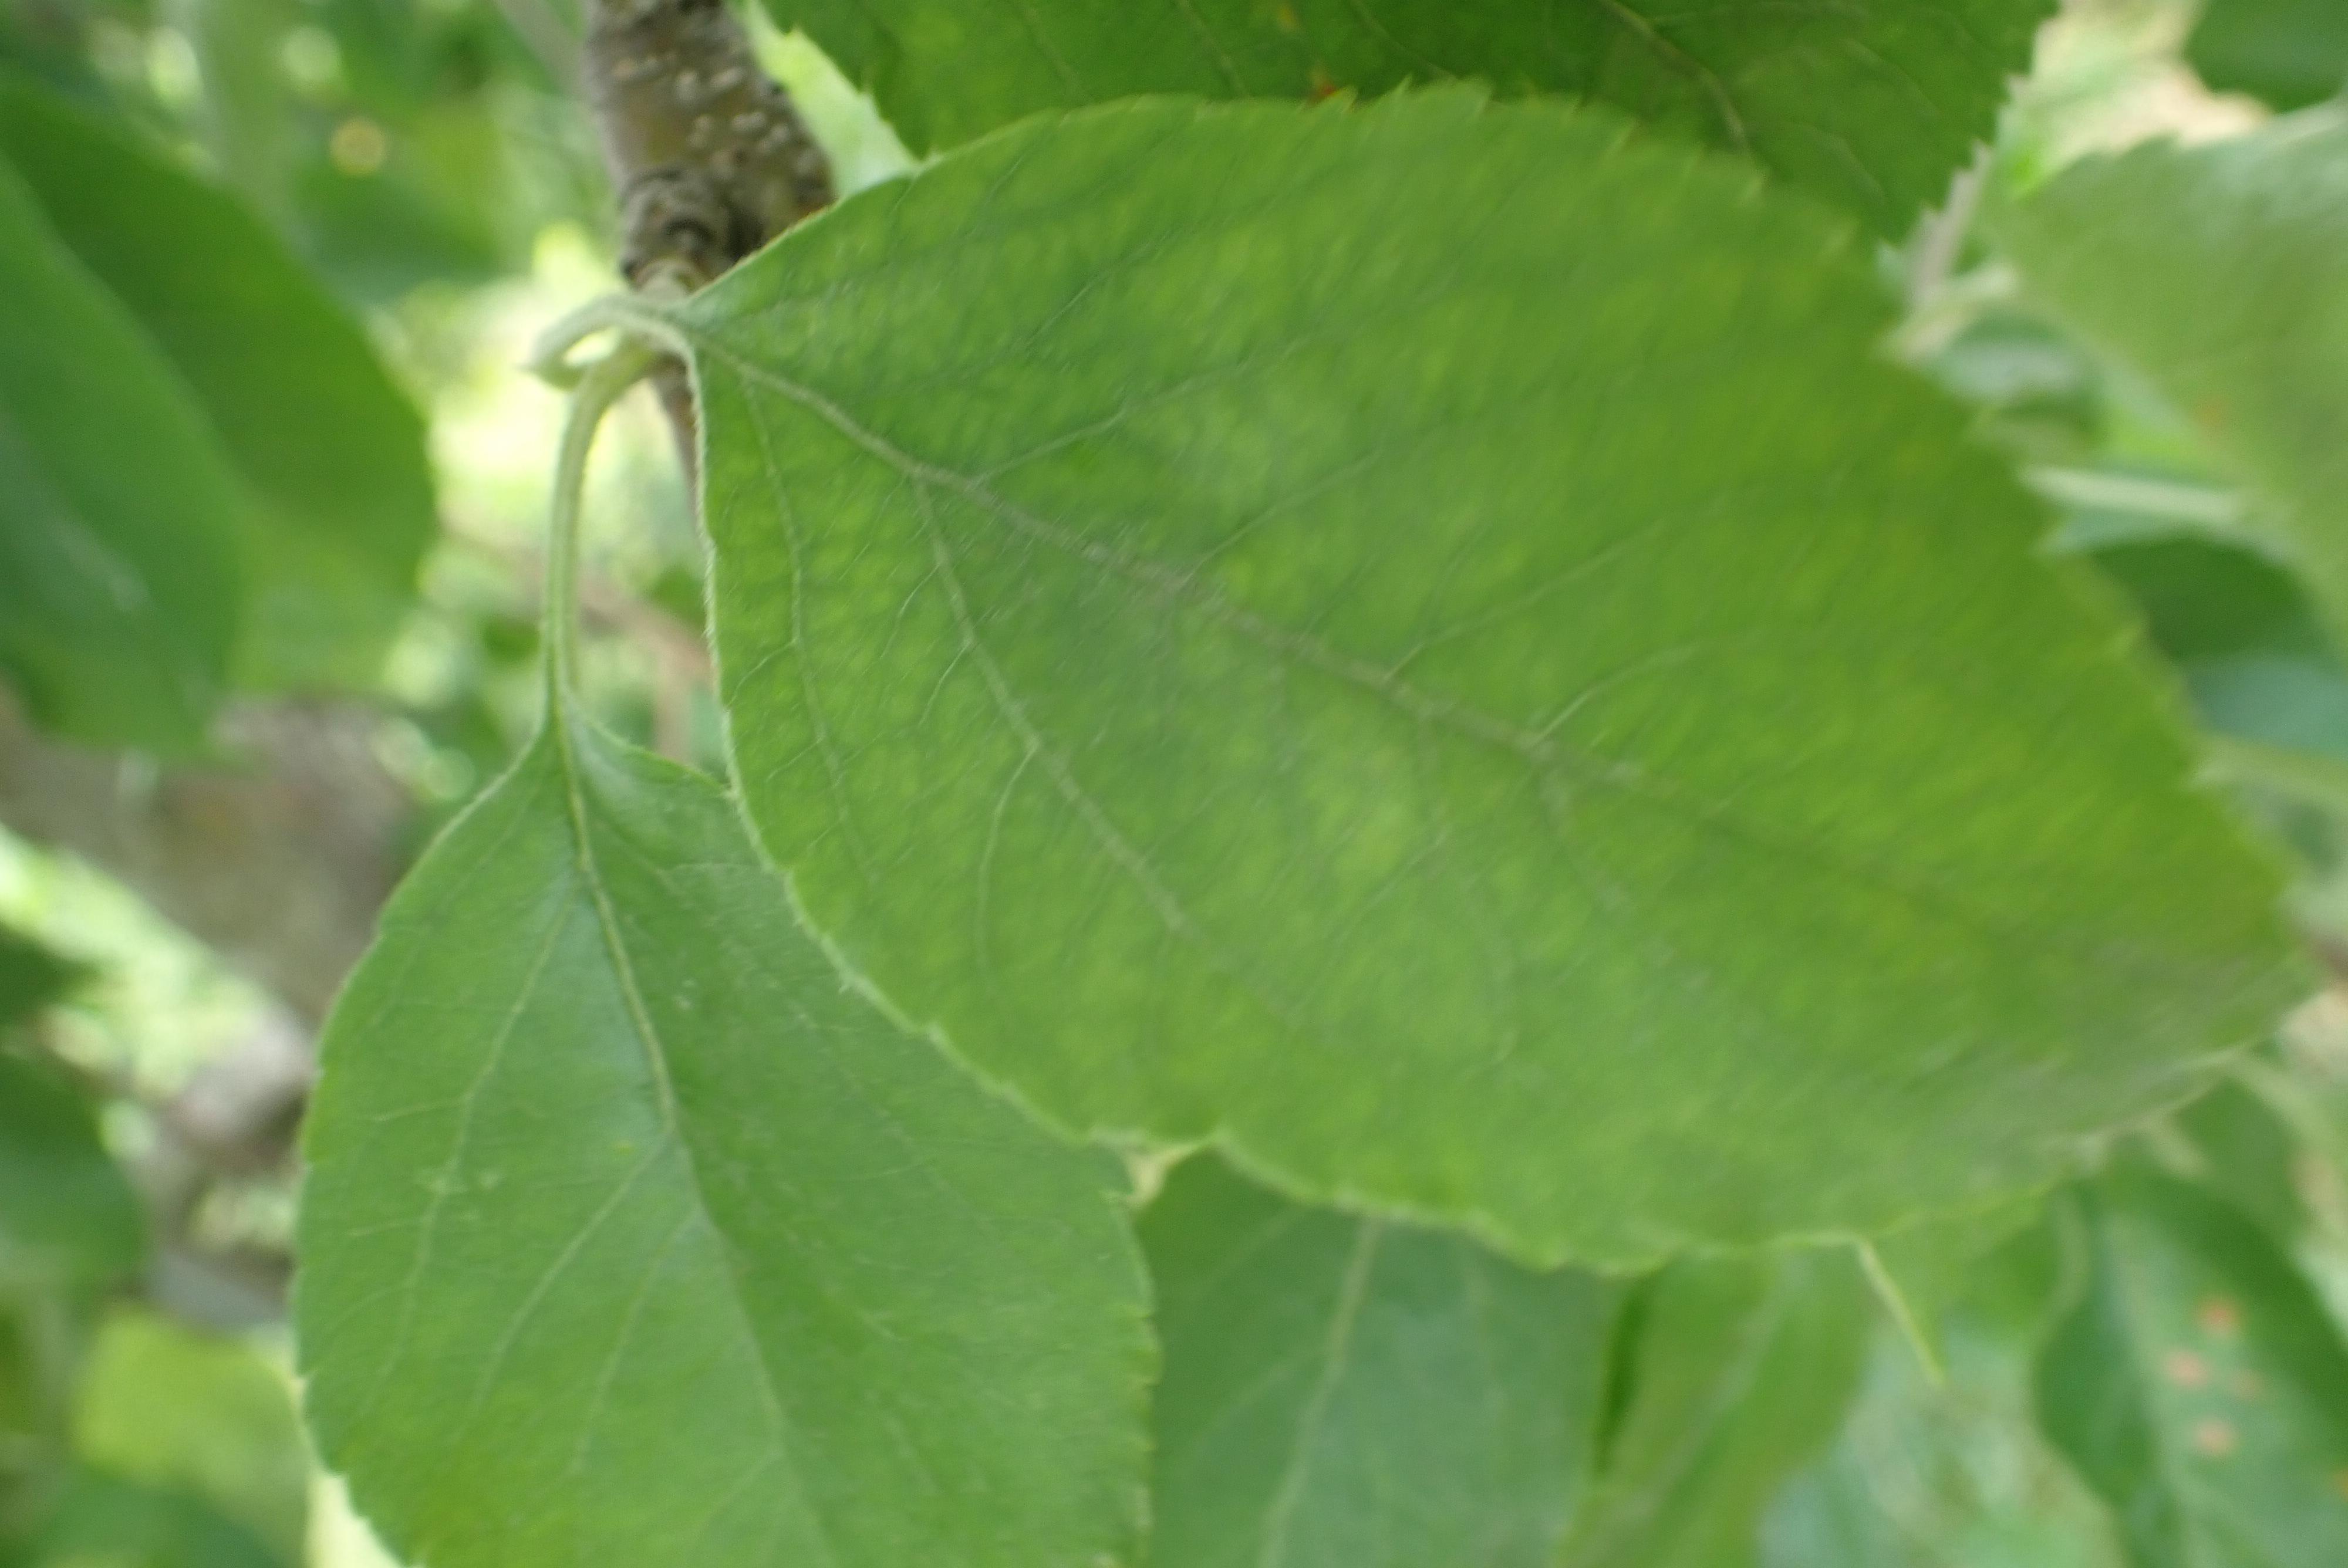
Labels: healthy